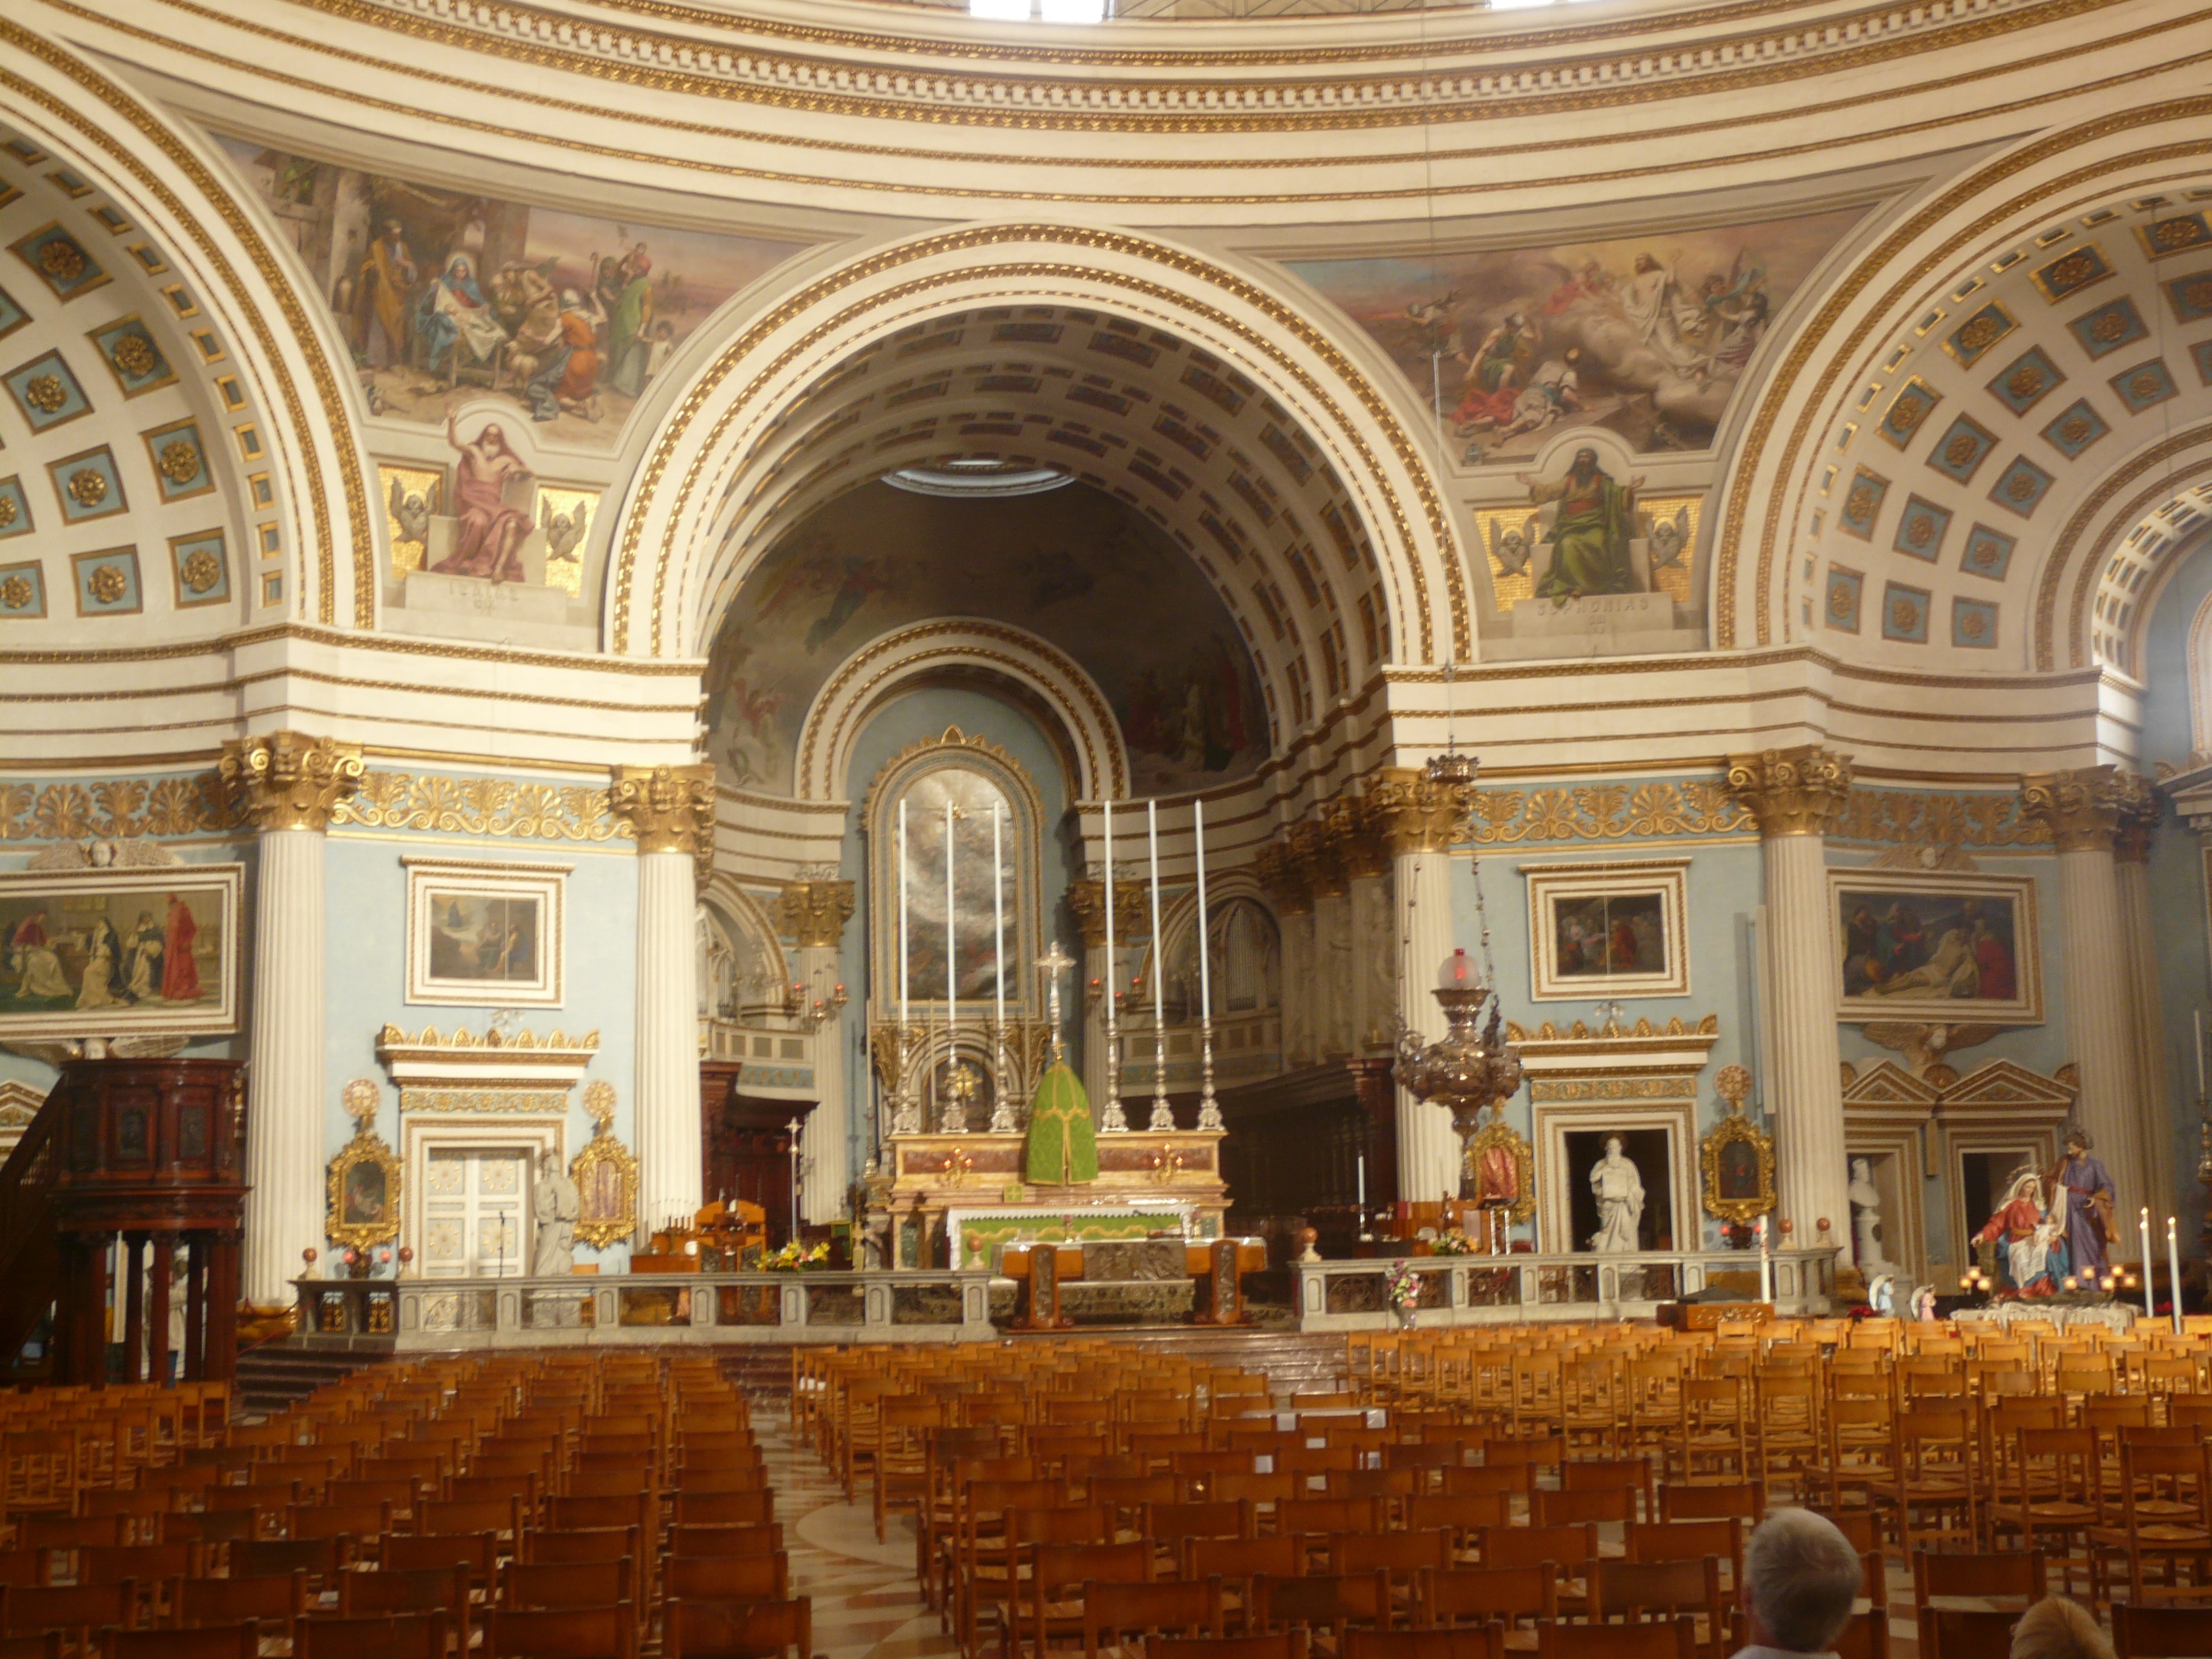
building, palace, religion, church, cathedral, place of worship, catholic, faith, synagogue, malta, ballroom, basilica, house of worship